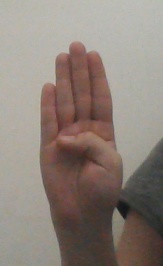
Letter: kaaf